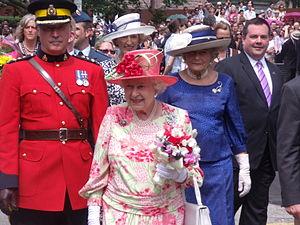
Élisabeth II, née le 21 avril 1926 à Londres, est la reine du Royaume-Uni de Grande-Bretagne et d'Irlande du Nord ainsi que de quinze autres États souverains, appelés royaumes du Commonwealth, et de leurs territoires et dépendances. Elle est également le chef du Commonwealth of Nations, organisation regroupant cinquante-trois États.